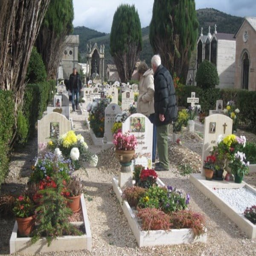
visits can take quite a while depending on how many cemeteries must be visited